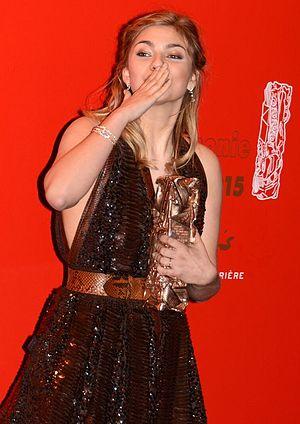
Louane Emera à la cérémonie des César
La 40ᵉ cérémonie des César du cinéma, organisée par l'académie des arts et techniques du cinéma, s'est déroulée au théâtre du Châtelet à Paris les 20 et 21 février 2015, et a récompensé les films français sortis en 2014. La cérémonie a été présidée par Dany Boon et présentée par Édouard Baer.